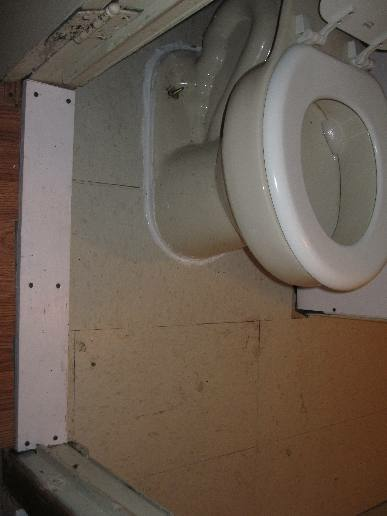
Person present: No